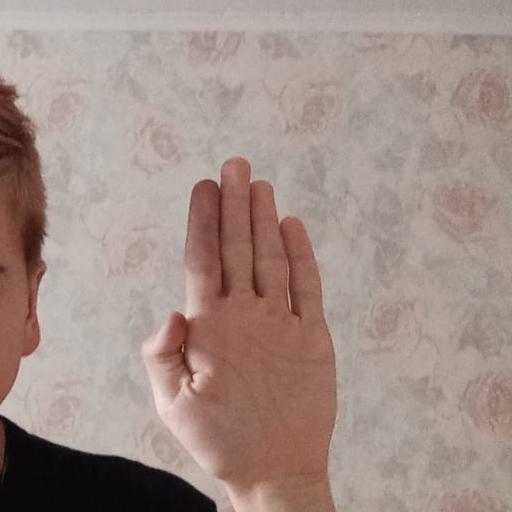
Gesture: stop